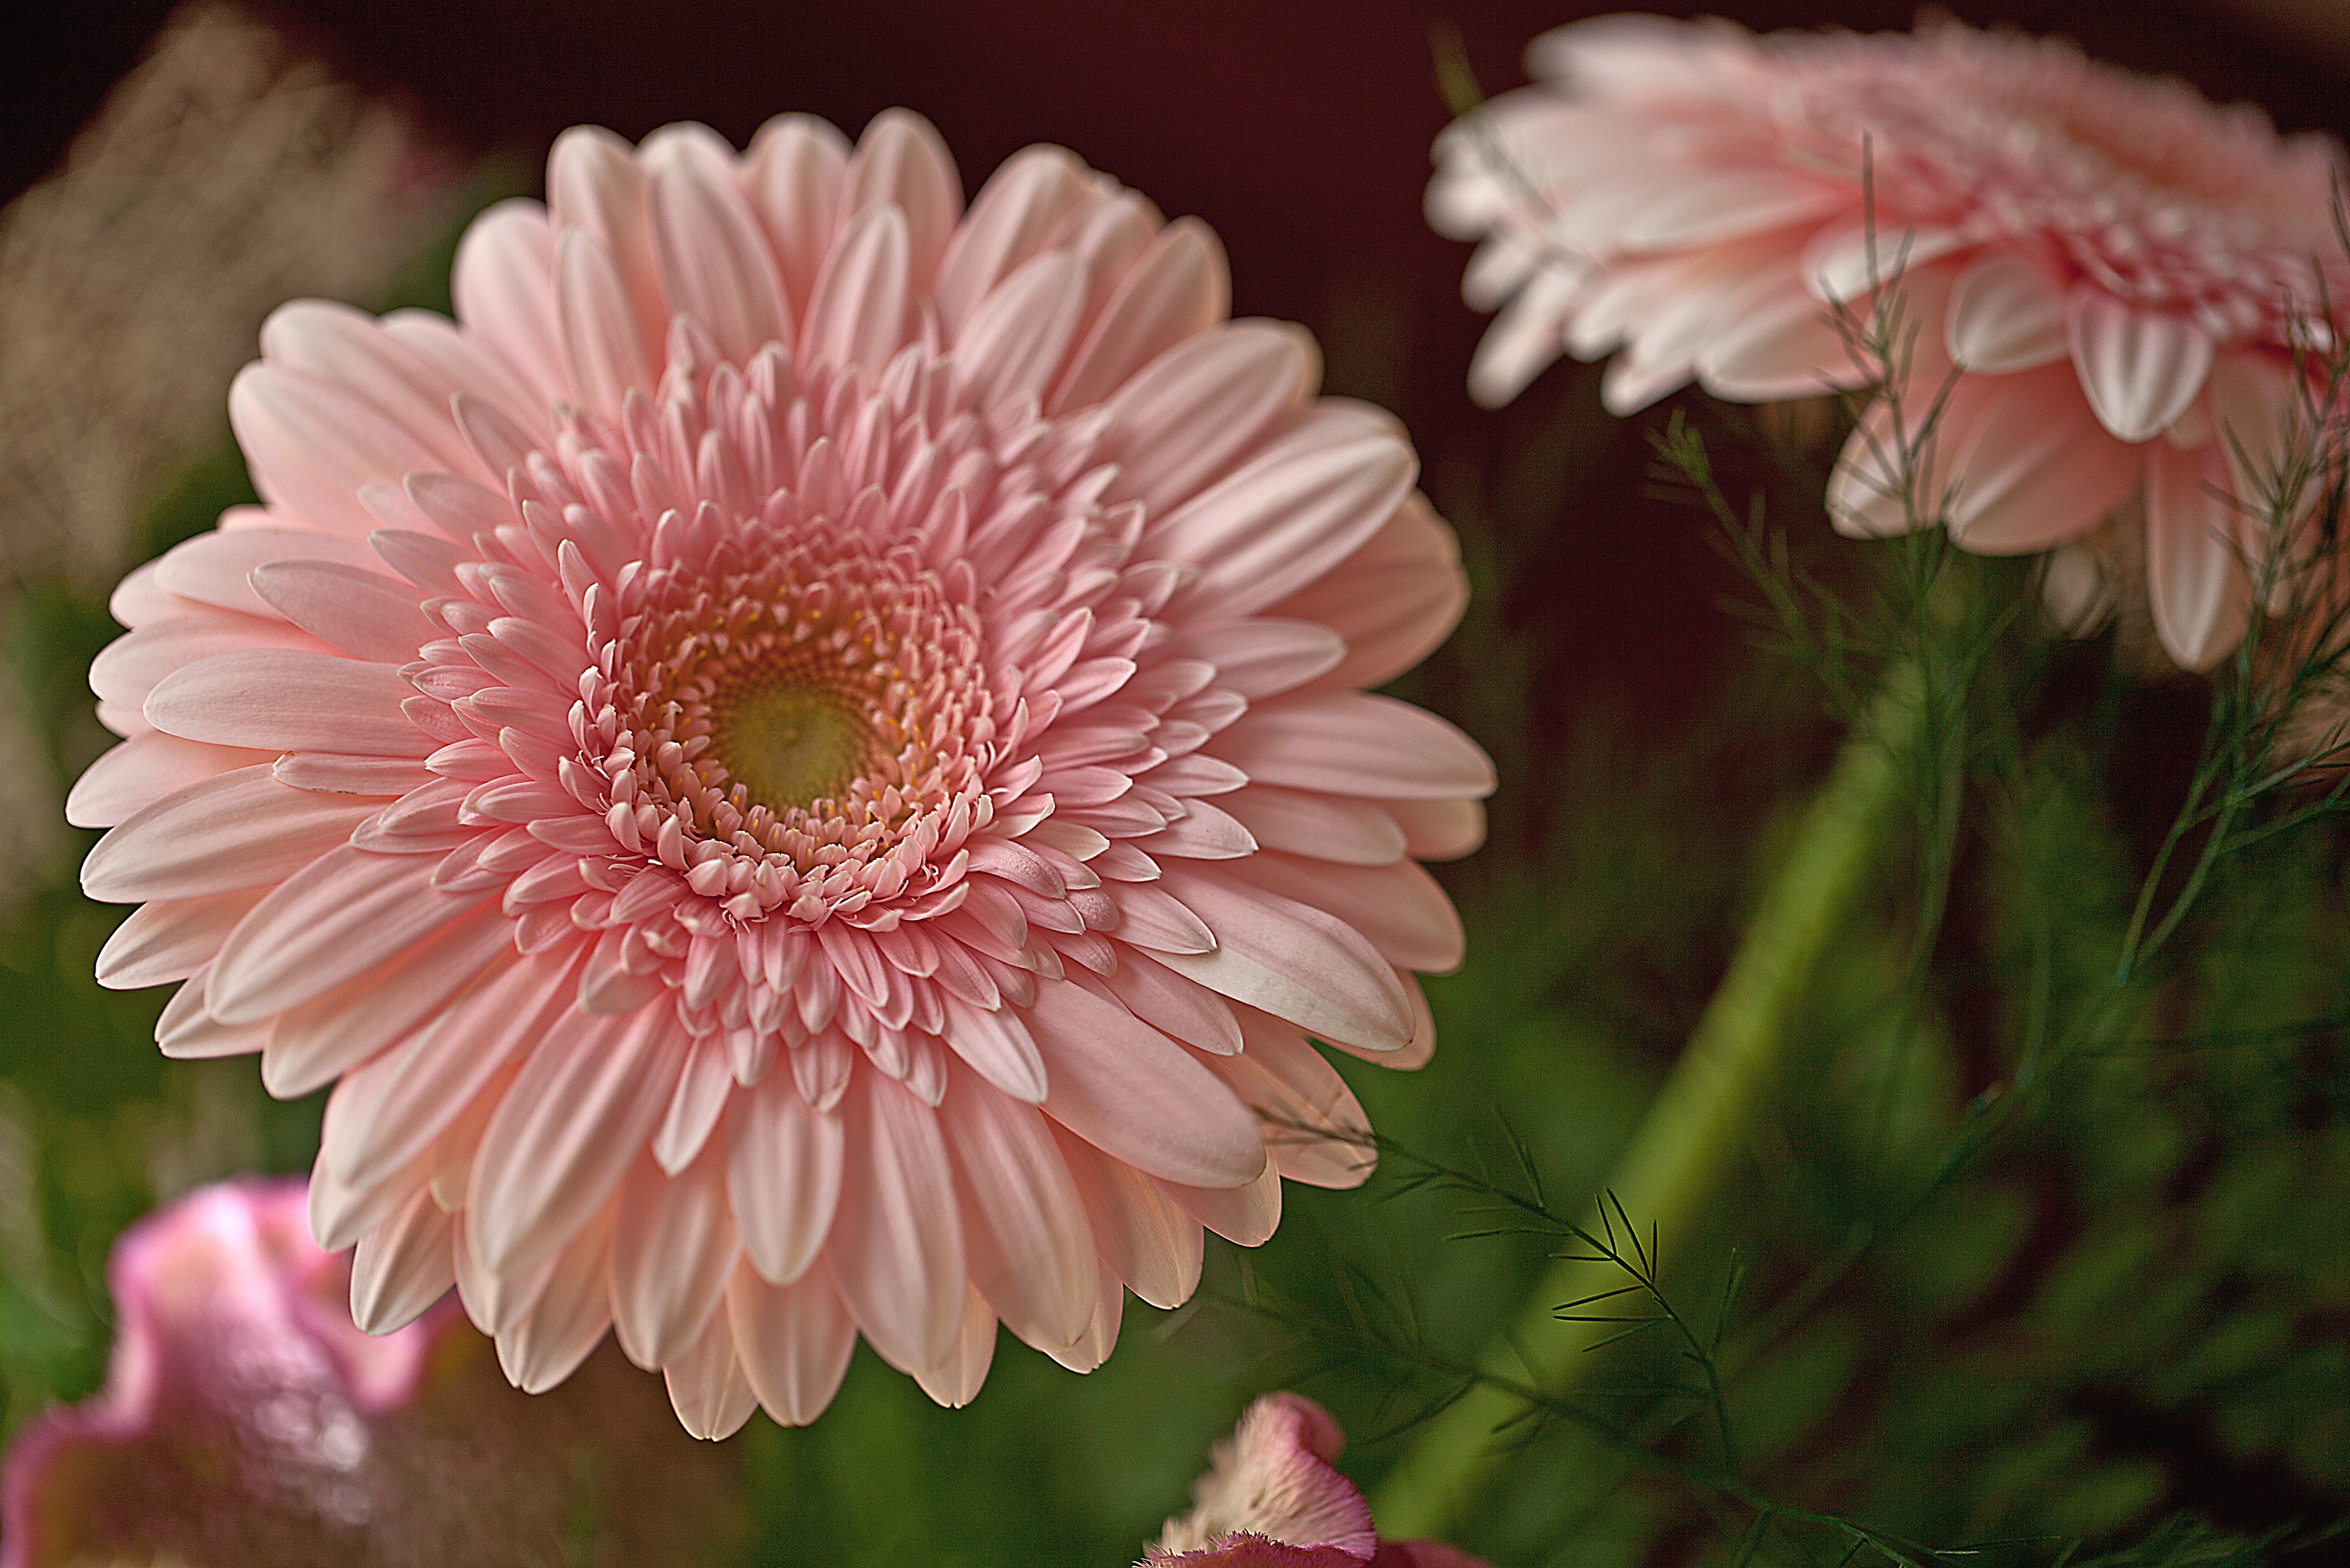
plant, flower, petal, summer, daisy, decoration, botany, blooming, closeup, pink, flora, flowers, close up, petals, composition, gerbera, magenta, bouquet of flowers, bunch of flowers, macro photography, gerberas, garden flowers, flowering plant, daisy family, the stem, the delicacy, cut flowers, flowers for her, inside a flower, wavy celozja, plant stem, land plant, flesh colored color